Sergiu Dadu

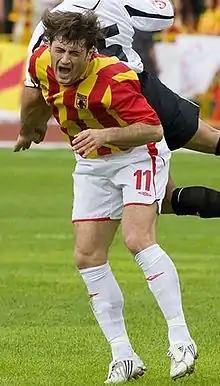
Dadu with Alania Vladikavkaz in 2008

Sergiu Dadu (born 23 January 1981) is a Moldovan former footballer who played as a striker. He was also a member of Moldova national football team.